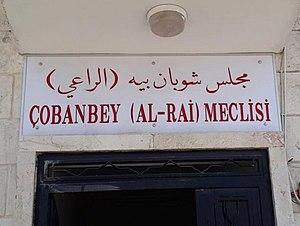
Al-Raï, est une ville du nord-ouest de la Syrie située à la frontière Turque. Elle dépend administrativement du gouvernorat d'Alep et du district d'Al-Bab, dans le canton du même nom, dont elle est le chef-lieu. Sa population en 2004 est de 4 609 habitants.